Sudebnik of 1550

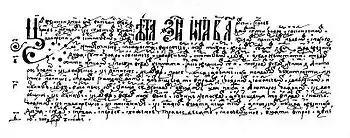
Title page of the Sudebnik of 1550

The Sudebnik of 1550, also known as the Sudebnik of Ivan IV, was an expansion and revision of the Sudebnik of 1497 by Ivan IV of Russia, a code of laws originally instituted by Ivan III, his grandfather. It is considered the result of the first Russian parliament of feudal estates (Zemsky Sobor).